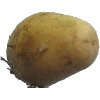
Label: Potato White 1